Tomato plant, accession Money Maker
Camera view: horizontal (90 deg, fisheye); turntable rotation: 30 degrees
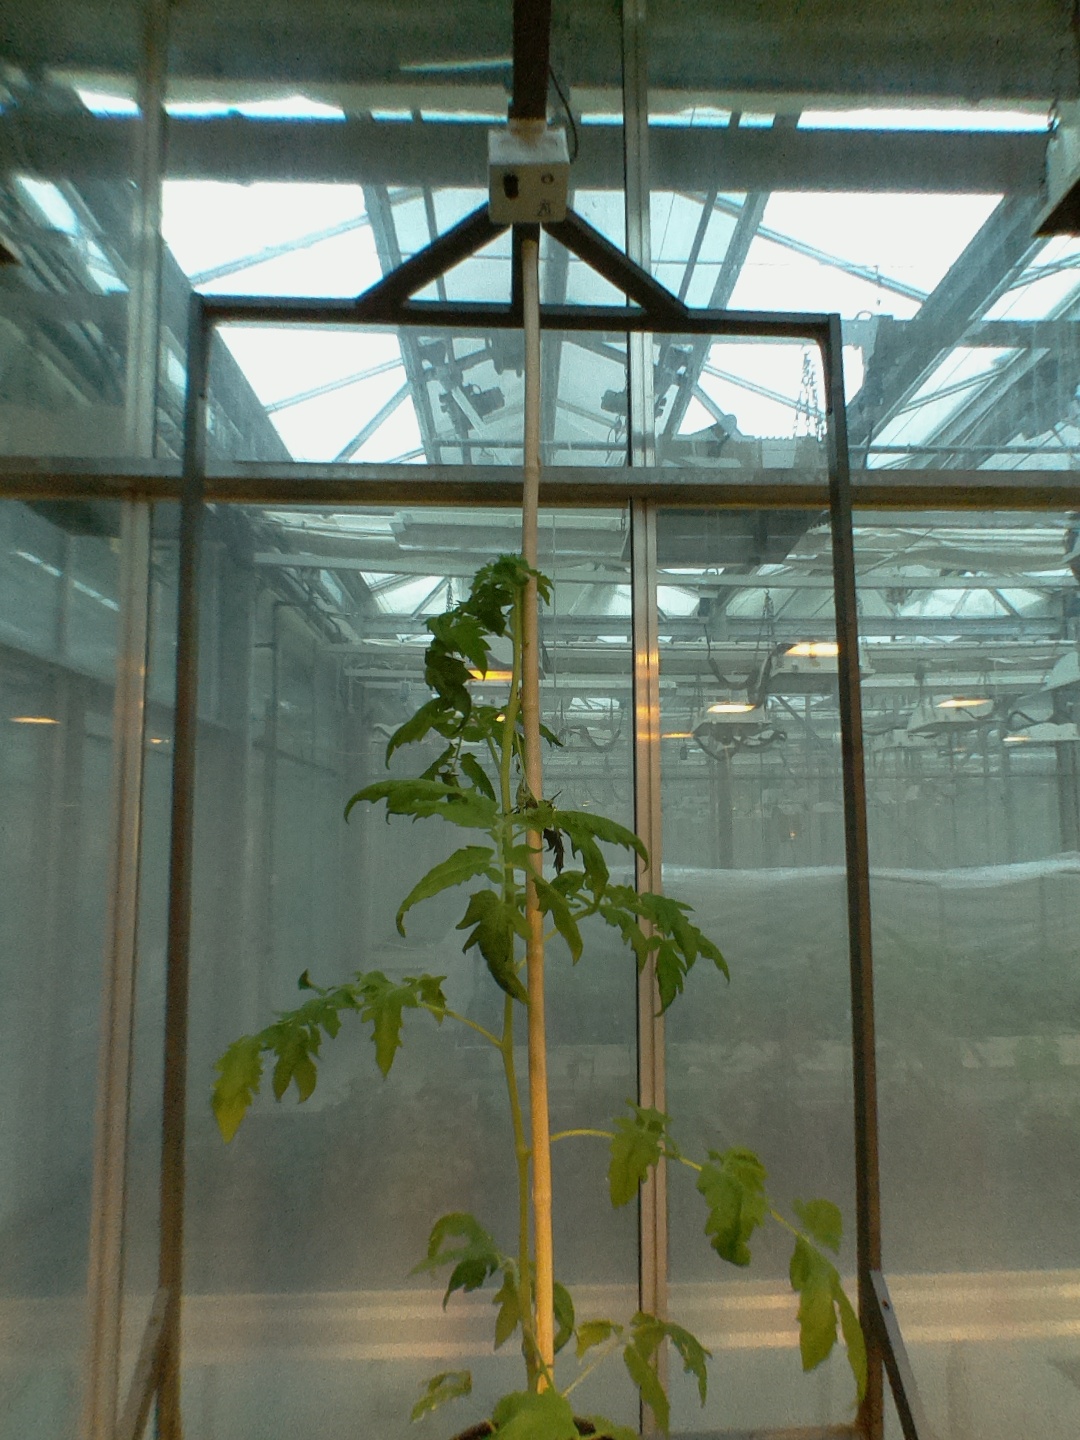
BBCH growth stage 16: 12 of true leaves visible